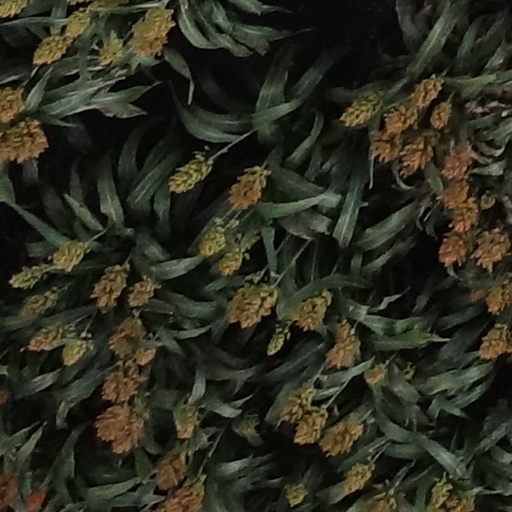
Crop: sorghum